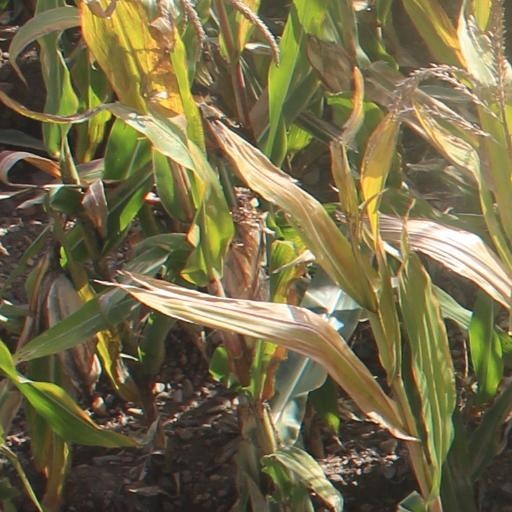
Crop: maize; corn